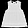
Label: Dress